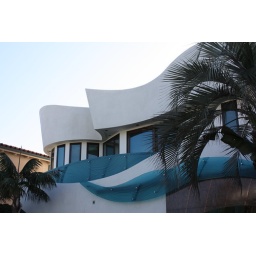
A house on the beach in Carlsbad, CA. When I am filthy rich, I will buy this house.